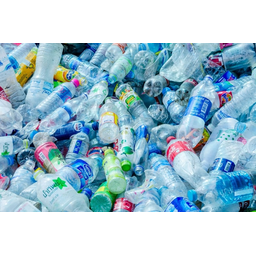
Label: plastic